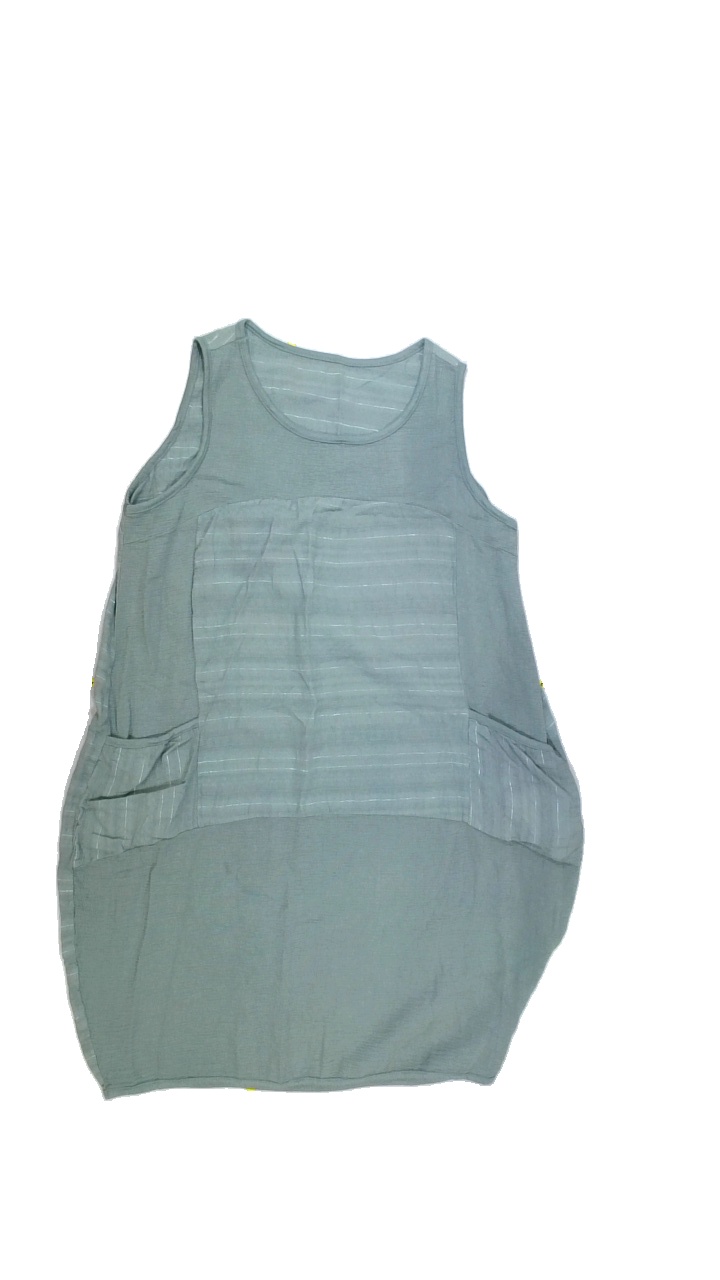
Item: Dress (Ladies)
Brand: Not Applicable
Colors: Green
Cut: C-collar, Regular
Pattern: Plain
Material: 100%cotton
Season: All
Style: No trend
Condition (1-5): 4
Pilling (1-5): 4
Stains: No
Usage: Export
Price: <50